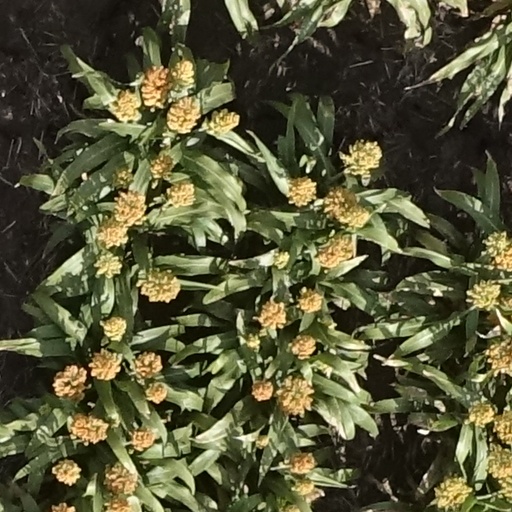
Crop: sorghum